Lovat Scouts

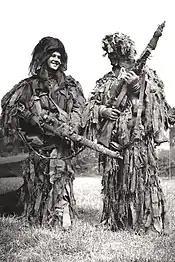

Post-war, a commission was set up to consider the shape of the Territorial Force from 1 October 1921. The experience of the First World War made it clear that there was a surplus of cavalry. The commission decided that only the 14 most senior regiments were to be retained as cavalry, the others being variously converted to armoured cars or artillery. However, two Scottish Yeomanry regiments remained mounted as 'Scouts': the Scottish Horse and the Lovat Scouts (reduced to a single battalion).